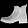
Label: Ankle boot